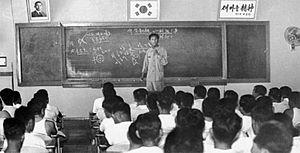
Le mouvement Saemaul, aussi appelé mouvement de la nouvelle communauté ou mouvement du nouveau village, est une initiative politique lancée le 22 avril 1970 par le président de Corée du Sud Park Chung-hee pour moderniser l'économie de la Corée du Sud encore rurale à l'époque. L'idée se base sur le communalisme coréen traditionnel et ses concepts du hyangyak et du doorae qui fixent les règles de l'autogouvernance et de la coopération dans les communautés coréennes traditionnelles. Le mouvement a d'abord pour but de rectifier la disparité croissante du niveau de vie entre les centres urbains du pays, qui s'industrialisaient rapidement, et les petits villages, qui restent dans la pauvreté. La diligence, l'entraide et la collaboration sont les slogans d'encouragement des membres de la communauté pour participer au processus de développement. Les premières étapes du mouvement se concentrent sur l'amélioration des conditions de vie tandis que les projets ultérieurs se focalisent sur la construction d'infrastructures rurales et l'augmentation du revenu communautaire.